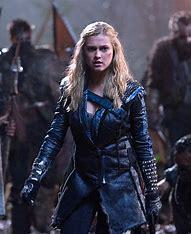
Brand: Clarks
Model: 100